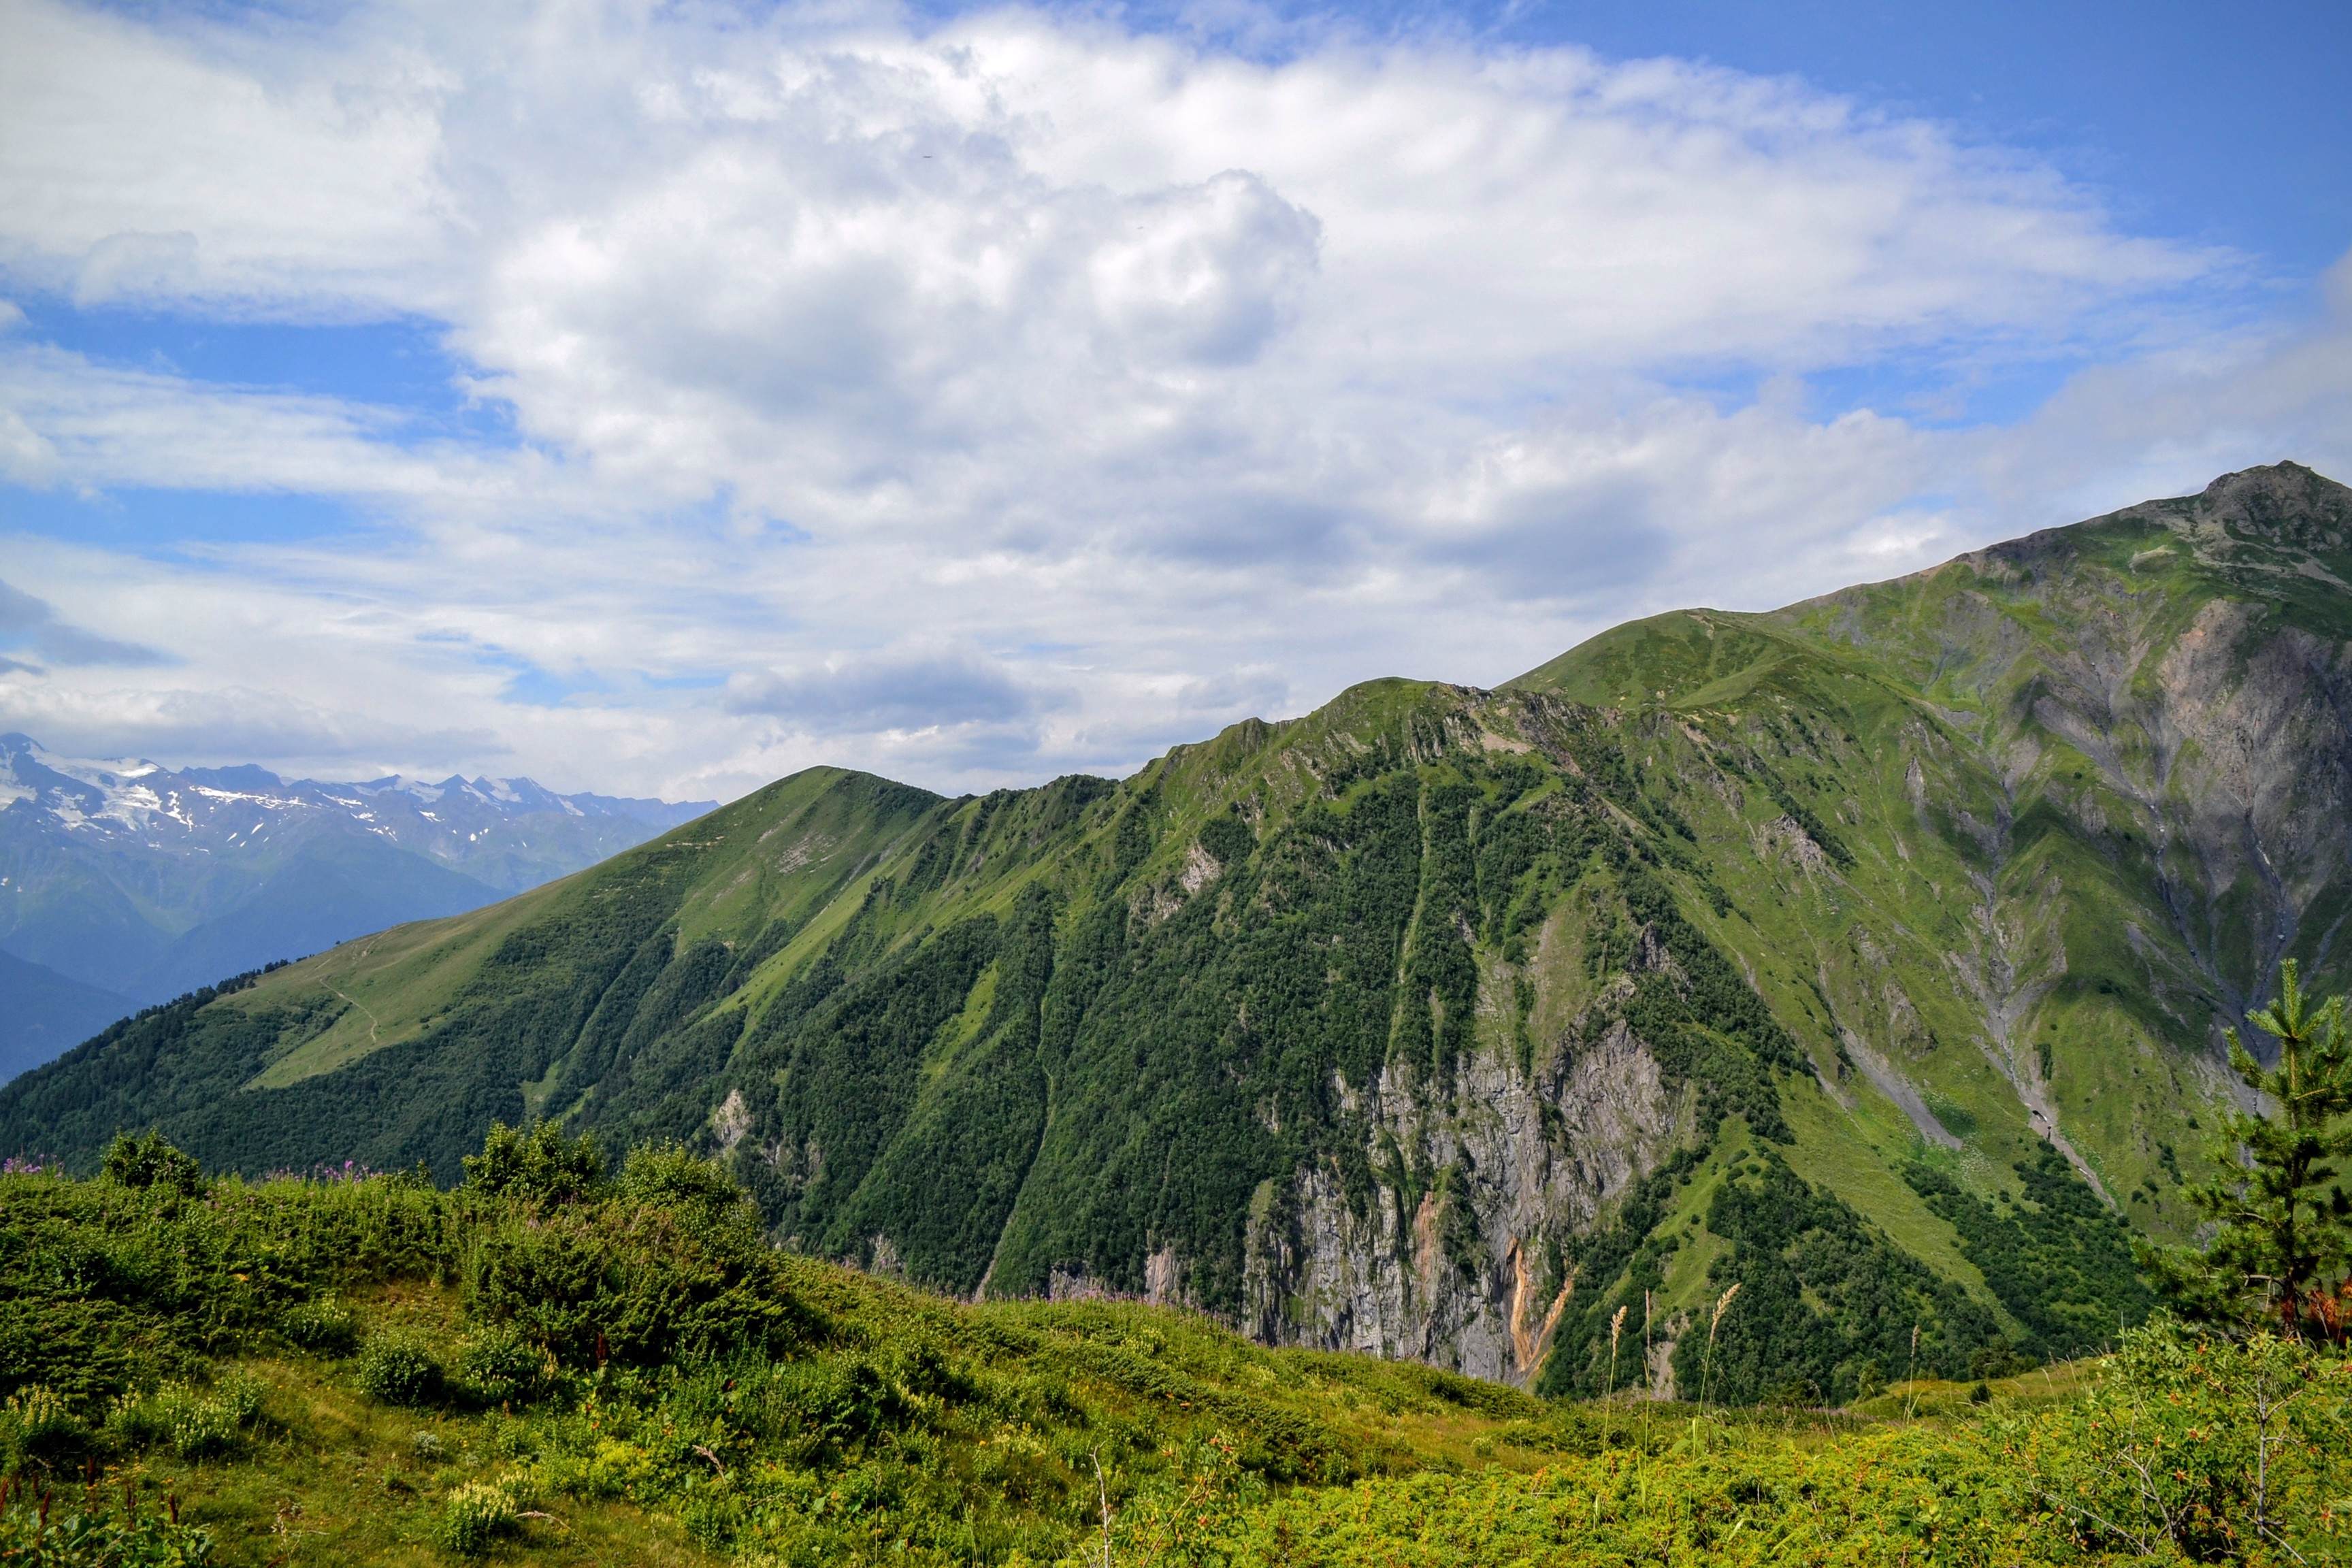
landscape, tree, nature, forest, wilderness, mountain, cloud, meadow, hill, valley, mountain range, highland, ridge, alps, plateau, fell, loch, ecosystem, landform, mountain pass, geographical feature, mountainous landforms